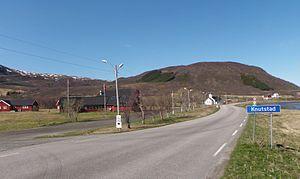
Knutstad est une localité du comté de Nordland, en Norvège.